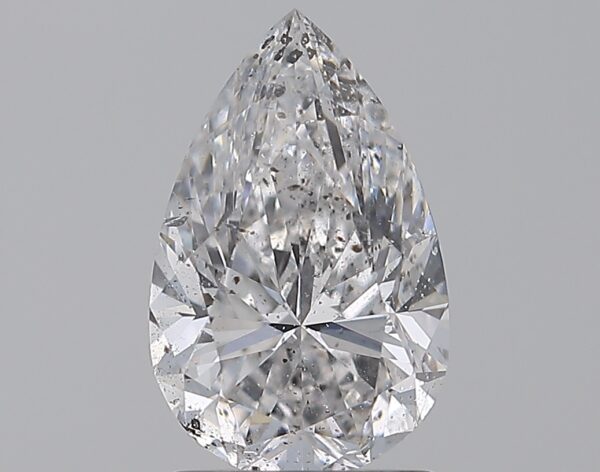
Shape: pear
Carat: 1.51
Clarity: SI2
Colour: F
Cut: EX
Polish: VG
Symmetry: VG
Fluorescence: N
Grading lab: IGI
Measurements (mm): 9.94 x 6.3 x 4